Z3 (computer)

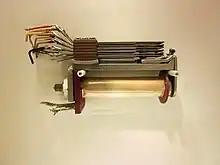
Electromagnetic memory (relays) included in the Z3, Z5 and Z11

Zuse designed the Z1 in 1935 to 1936 and built it from 1936 to 1938. The Z1 was wholly mechanical and only worked for a few minutes at a time at most. Helmut Schreyer advised Zuse to use a different technology. As a doctoral student at the Technische Hochschule in Charlottenburg (now Technische Universität Berlin) in 1937 he worked on the implementation of Boolean operations and (in today's terminology) flip-flops on the basis of vacuum tubes. In 1938, Schreyer demonstrated a circuit on this basis to a small audience, and explained his vision of an electronic computing machine – but since the largest operational electronic devices contained far fewer tubes this was considered practically infeasible. In that year when presenting the plan for a computer with 2,000 electron tubes, Zuse and Schreyer, who was an assistant at Telecommunication Institute at Technische Universität Berlin, were discouraged by members of the institute who knew about the problems with electron tube technology. Zuse later recalled: "They smiled at us in 1939, when we wanted to build electronic machines ... We said: The electronic machine is great, but first the components have to be developed." In 1940, Zuse and Schreyer managed to arrange a meeting at the Oberkommando der Wehrmacht (OKW) to discuss a potential project for developing an electronic computer, but when they estimated a duration of two or three years, the proposal was rejected.